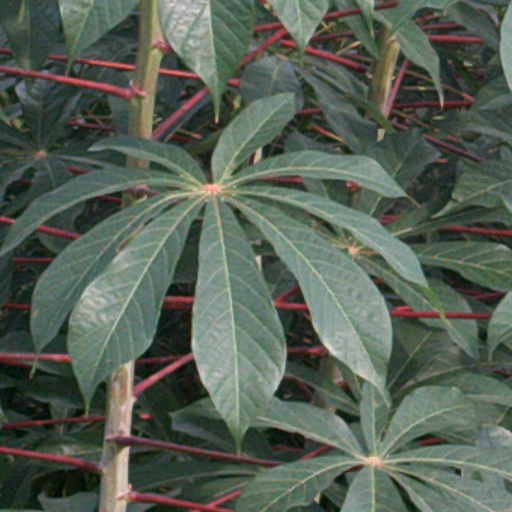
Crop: cassava